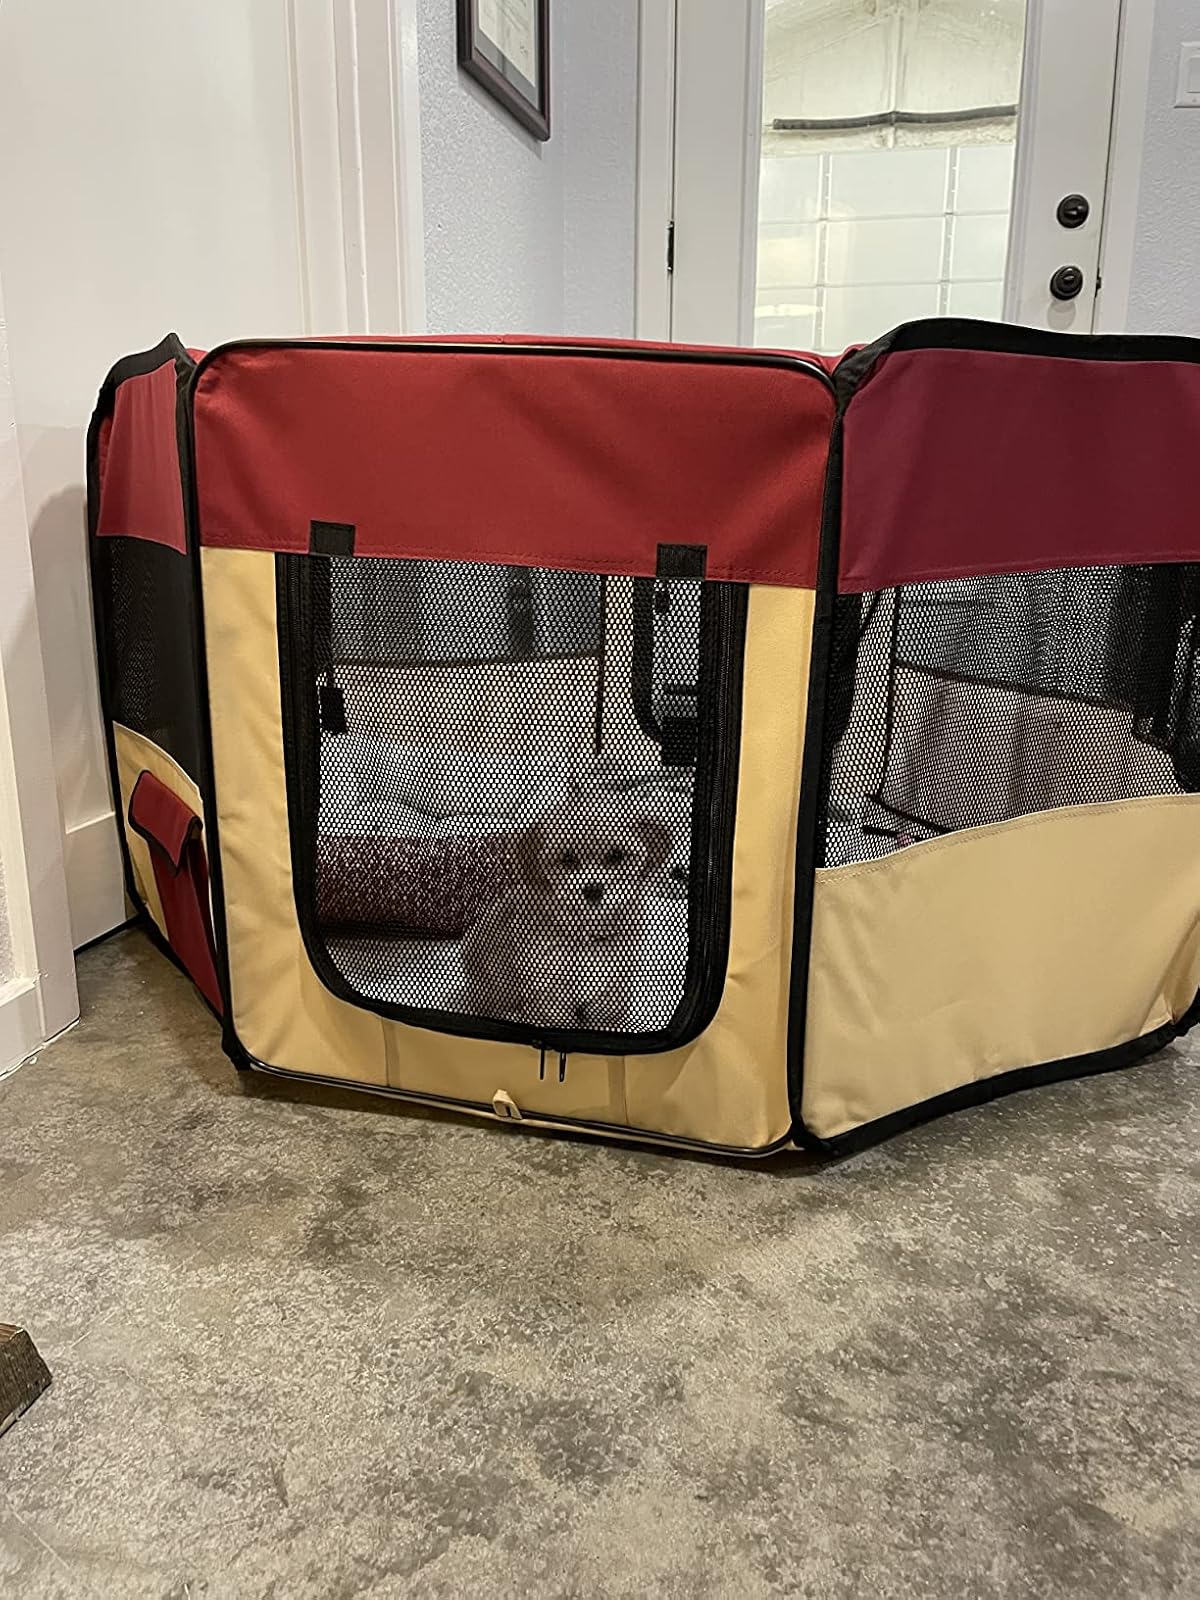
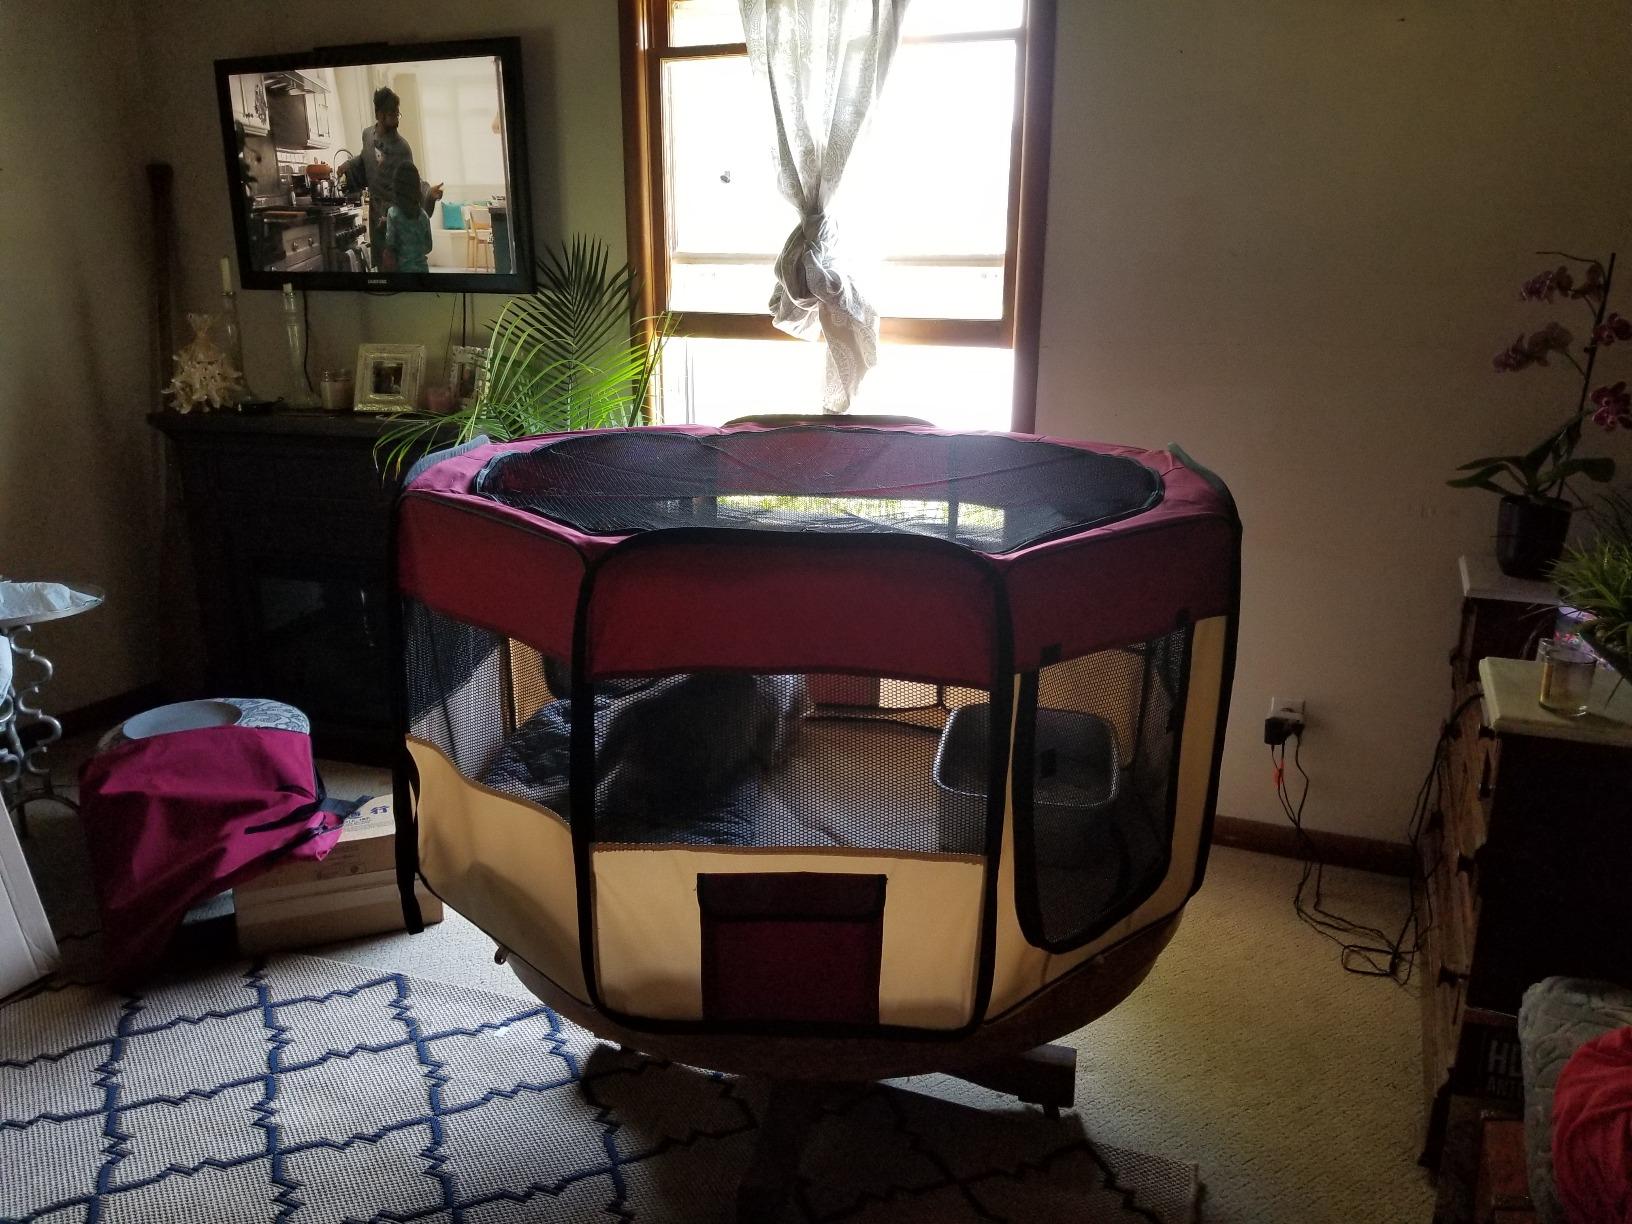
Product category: items_kennel
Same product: yes